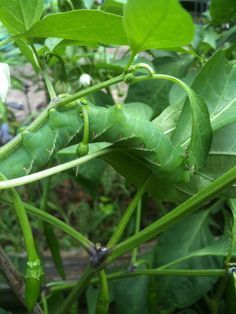
Labels: Bell_pepper leaf, Bell_pepper leaf